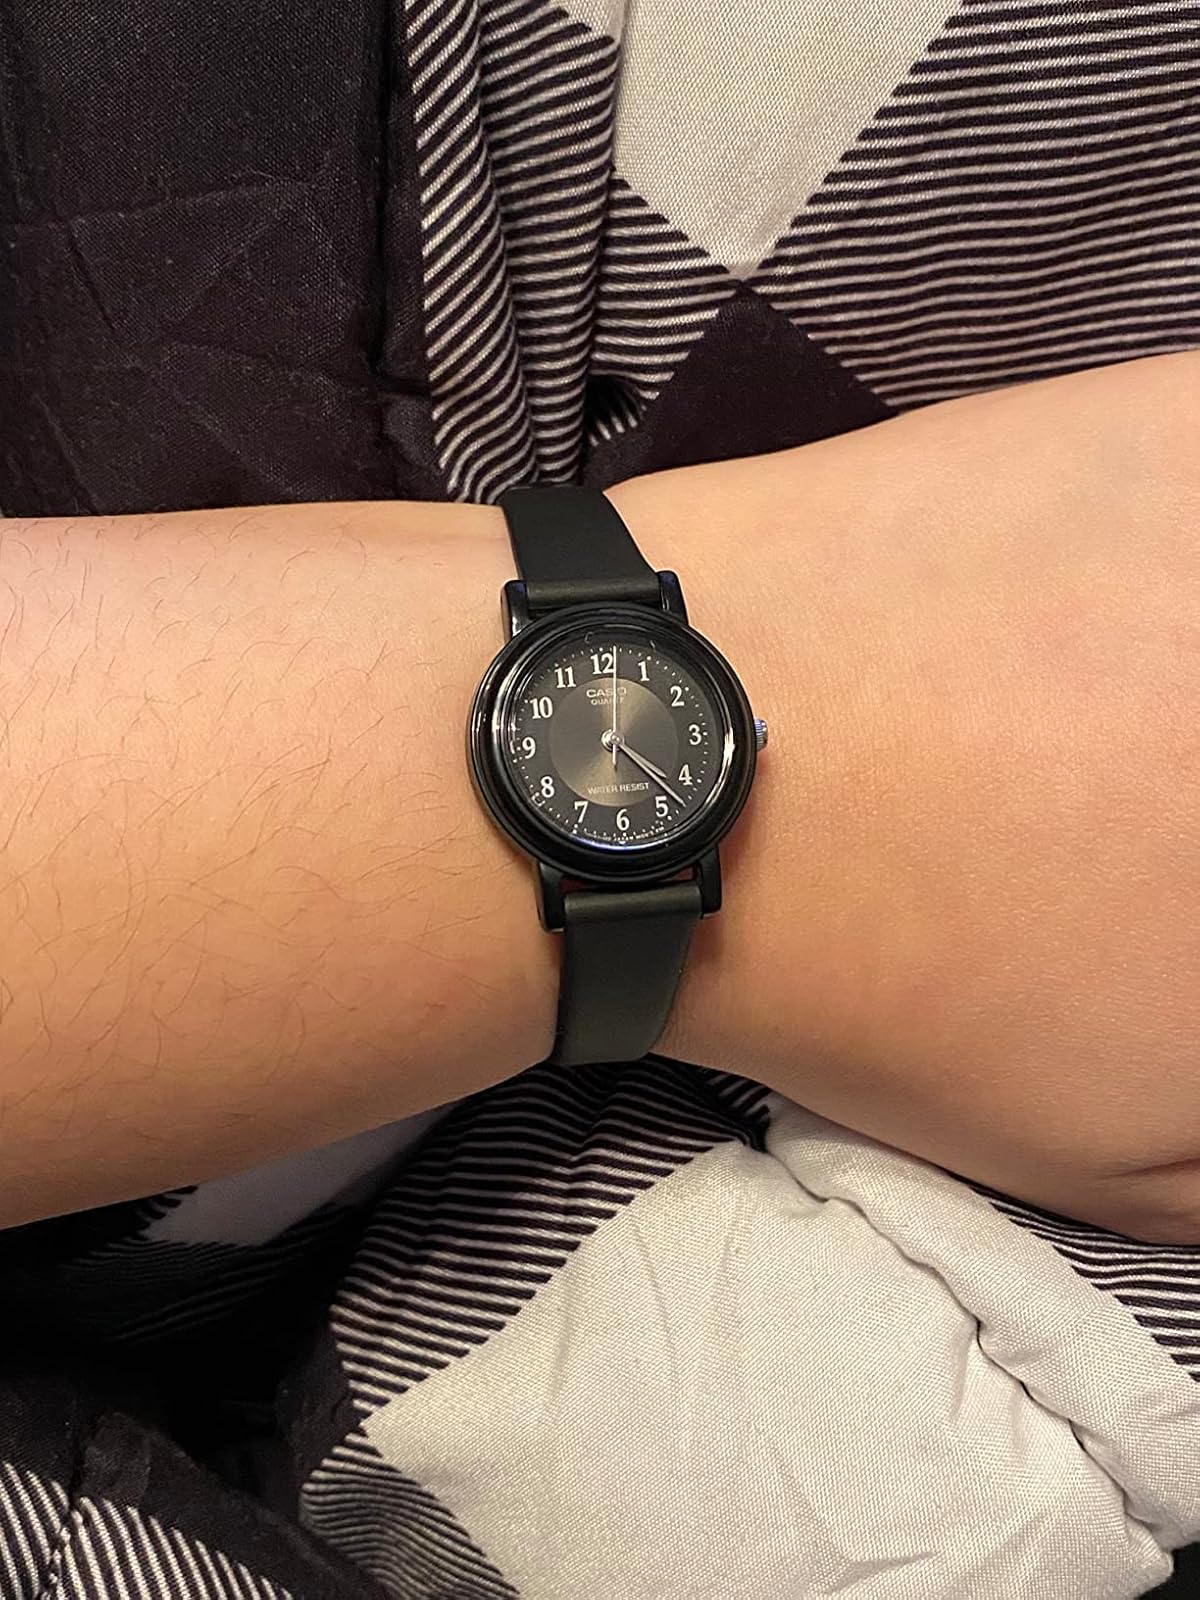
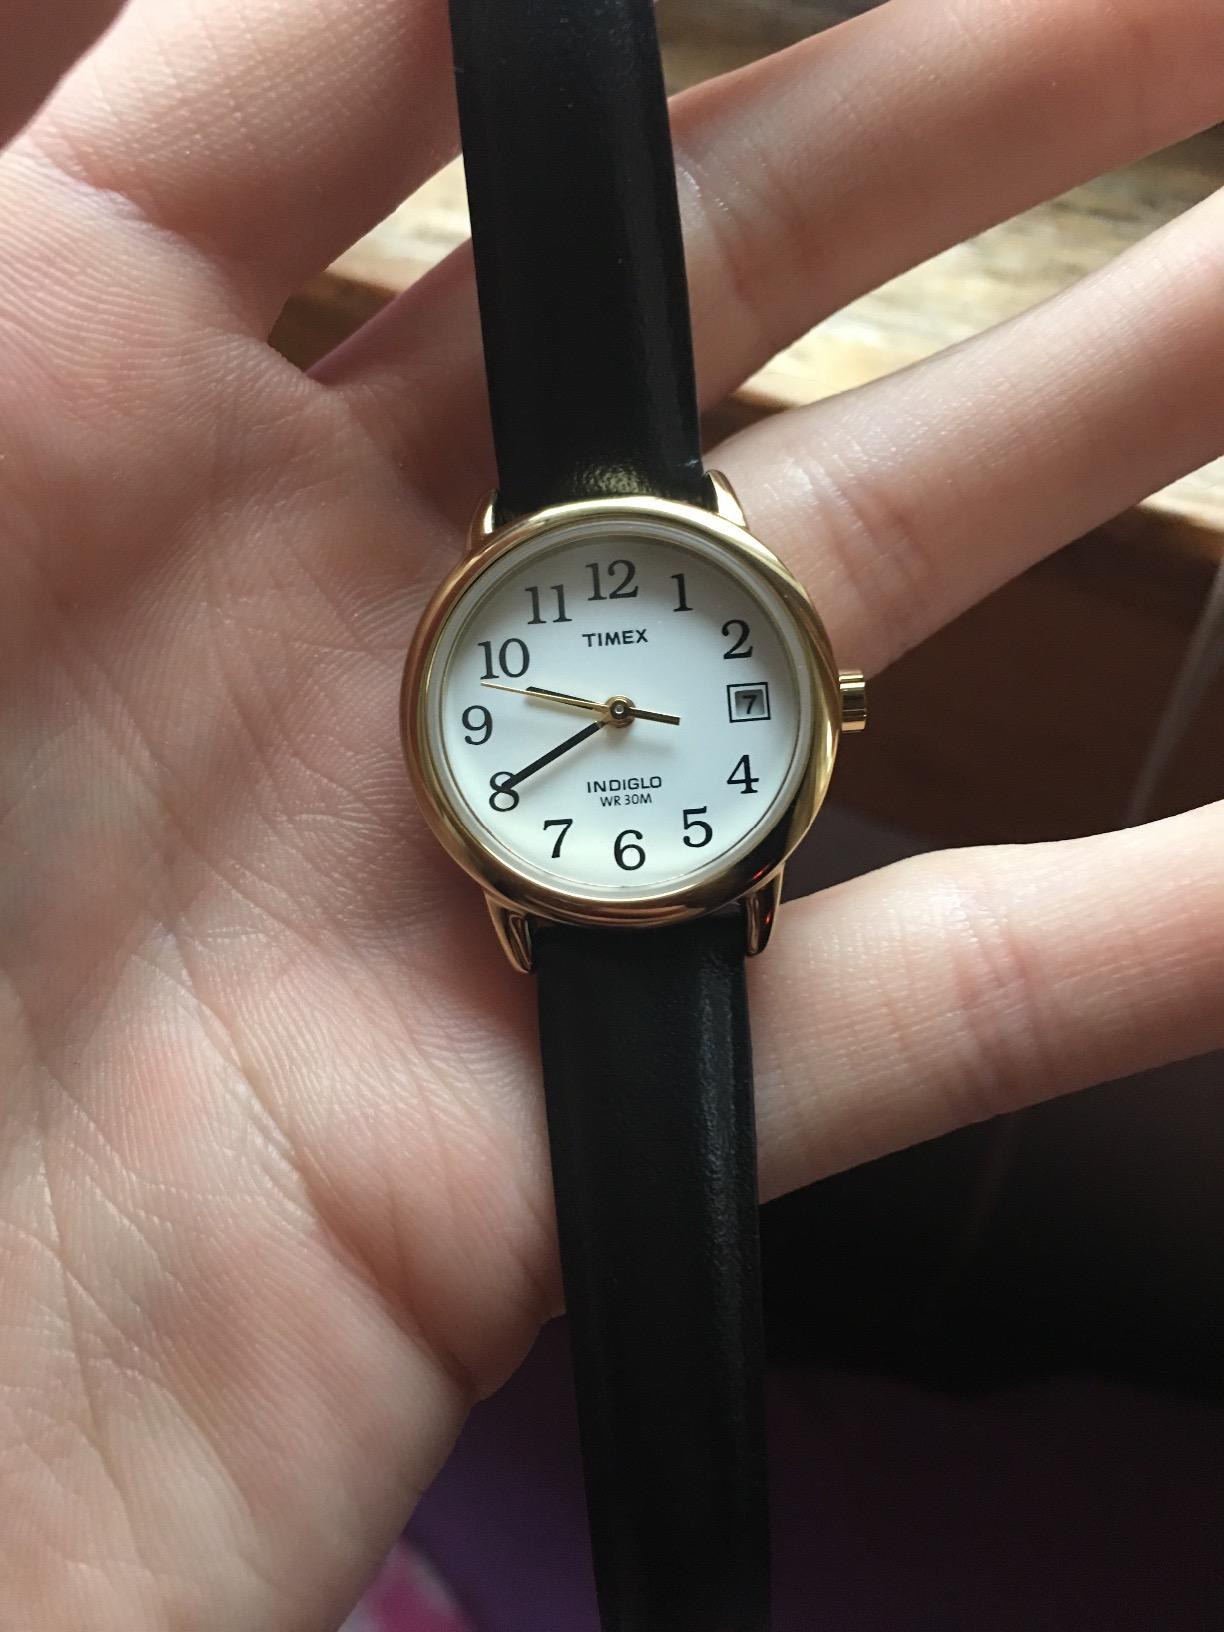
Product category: accessories_watch
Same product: no